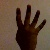
The image shows a hand gesture representing the number 4 in Indian Sign Language.